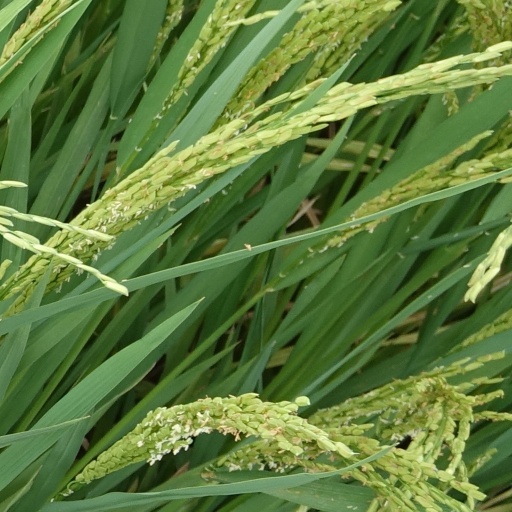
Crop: rice